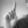
ASL letter: L